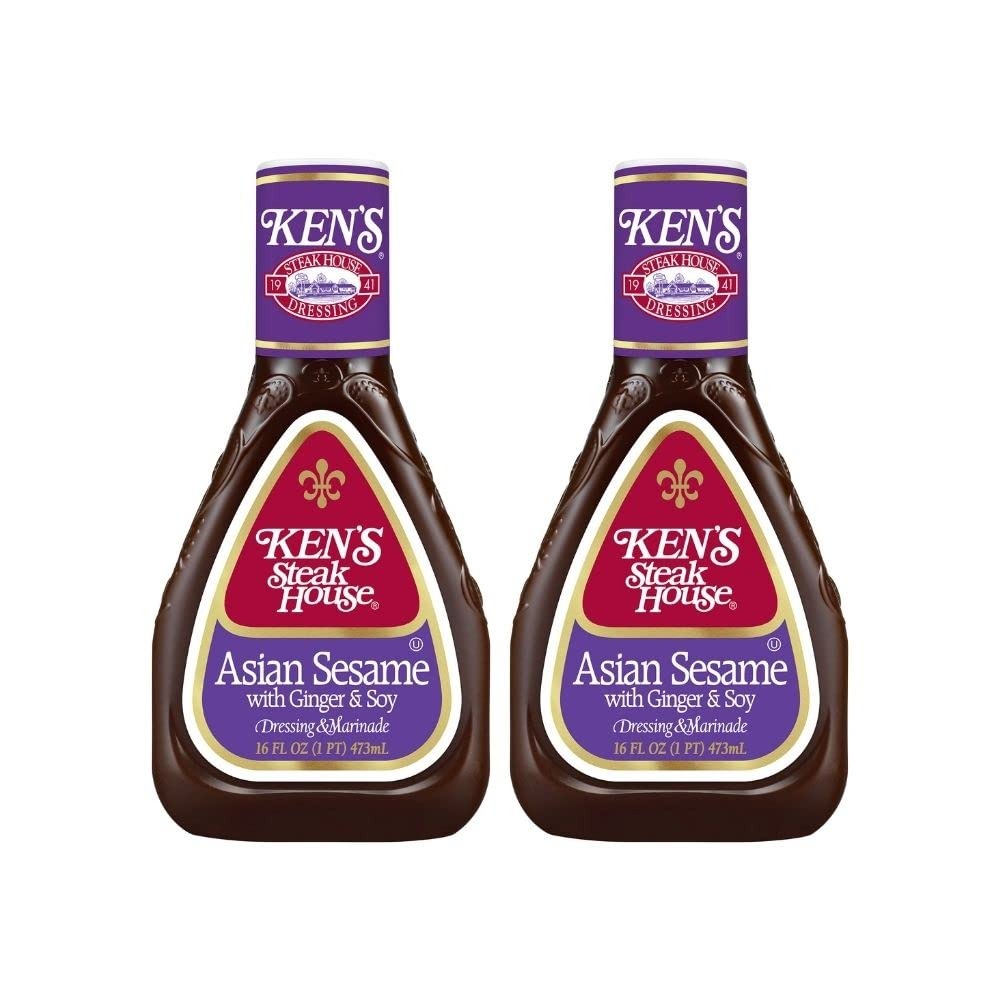
Item Name: Ken's Steak House Dressing, Asian Sesame, 16 Fl Oz (Pack of 2)
Bullet Point 1: A zingy vinaigrette dressing infused with exotic flavors of Asian sesame, ginger, soy, and garlic
Bullet Point 2: Enjoy it on green and pasta salads for a deliciously different take on your dinner routine
Bullet Point 3: Use as a marinade or dipping sauce for meats and proteins
Bullet Point 4: Made by Ken's A Family-Owned Company
Bullet Point 5: Certified Kosher
Product Description: A deliciously different way to add new zing to meals. Change up your usual dinner salad by topping it with shredded cabbage, almonds, carrots, wonton strips, and a drizzle of this ginger soy vinaigrette. Adds exotic flavor as a marinade or dipping sauce. Or, toss it with julienned veggies, pork, chicken, or shrimp in a wok for a quick, tasty meal. Shake well before use and refrigerate after opening.
Value: 32.0
Unit: Fl Oz

Price: 3.49